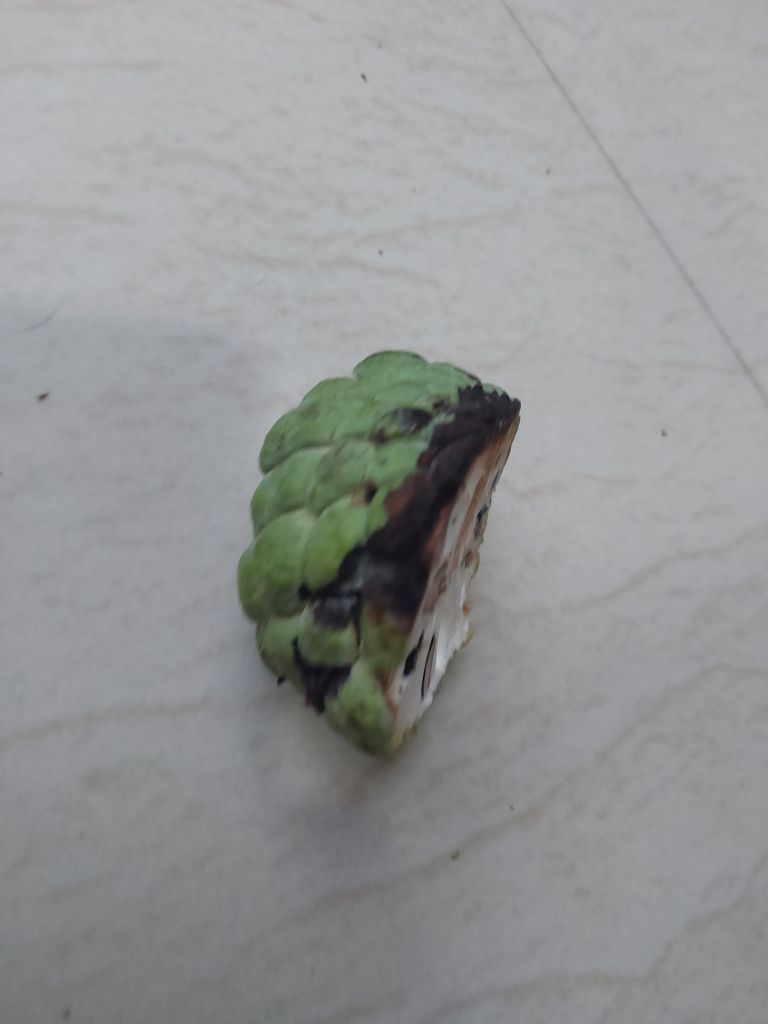
Disease label: Diplodia Rot